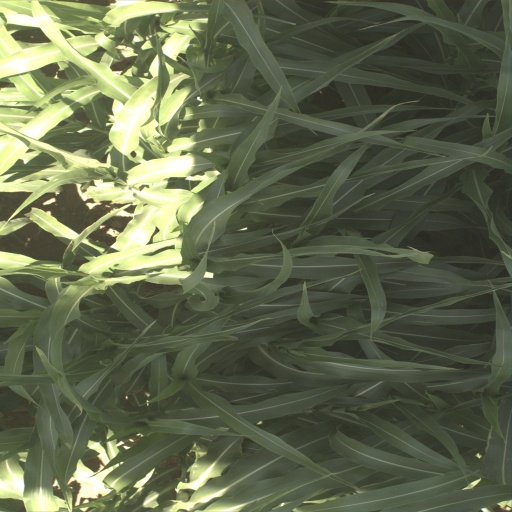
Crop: sorghum